Eastern Michigan Eagles

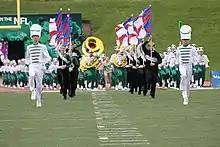
EMU Marching Band

The football team played one home game a year at Ford Field in downtown Detroit from 2004 to 2007 in the "Collegiate Clash". They hosted Central Michigan University (2004), Western Michigan University (2005), the United States Naval Academy (2006), and Northwestern University (2007). After winning the first Ford Field game over CMU in triple overtime 61–58, they lost three in a row.